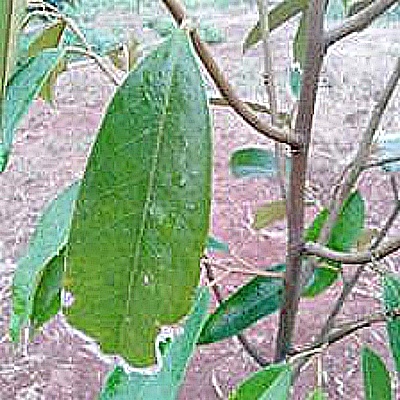
Label: Leaf_Blight